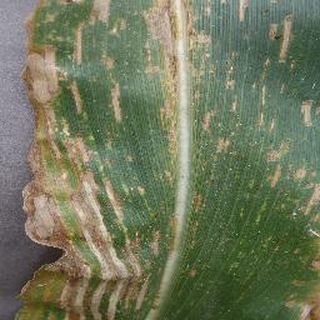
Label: corn_cercospora_leaf_spot